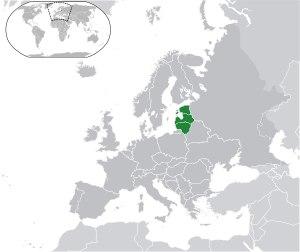
Il s'agit d'une liste des aéroports les plus fréquentés des États baltes en termes de nombre total de passagers, de mouvements d'avions et de tonnes de fret et de courrier par an. Les statistiques incluent les principaux aéroports des États baltes à trafic commercial régulier.
La Coupe baltique de futsal 2008 est la première édition de la Coupe baltique de futsal qui a lieu en Lettonie dans la ville d'Ogre, un tournoi international de football pour les États des Pays baltes affiliées à la FIFA organisée par l'UEFA.
On appelle pays baltes les trois pays à l'est de la mer Baltique : l'Estonie, la Lettonie et la Lituanie. Le mot balte est ici employé dans son sens premier en français : un sens géographique qui concerne les trois pays et non dans le sens linguistique.